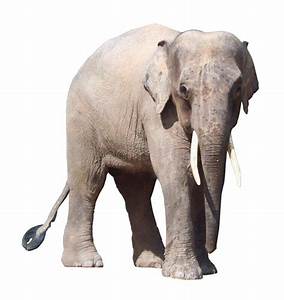
Label: elephant